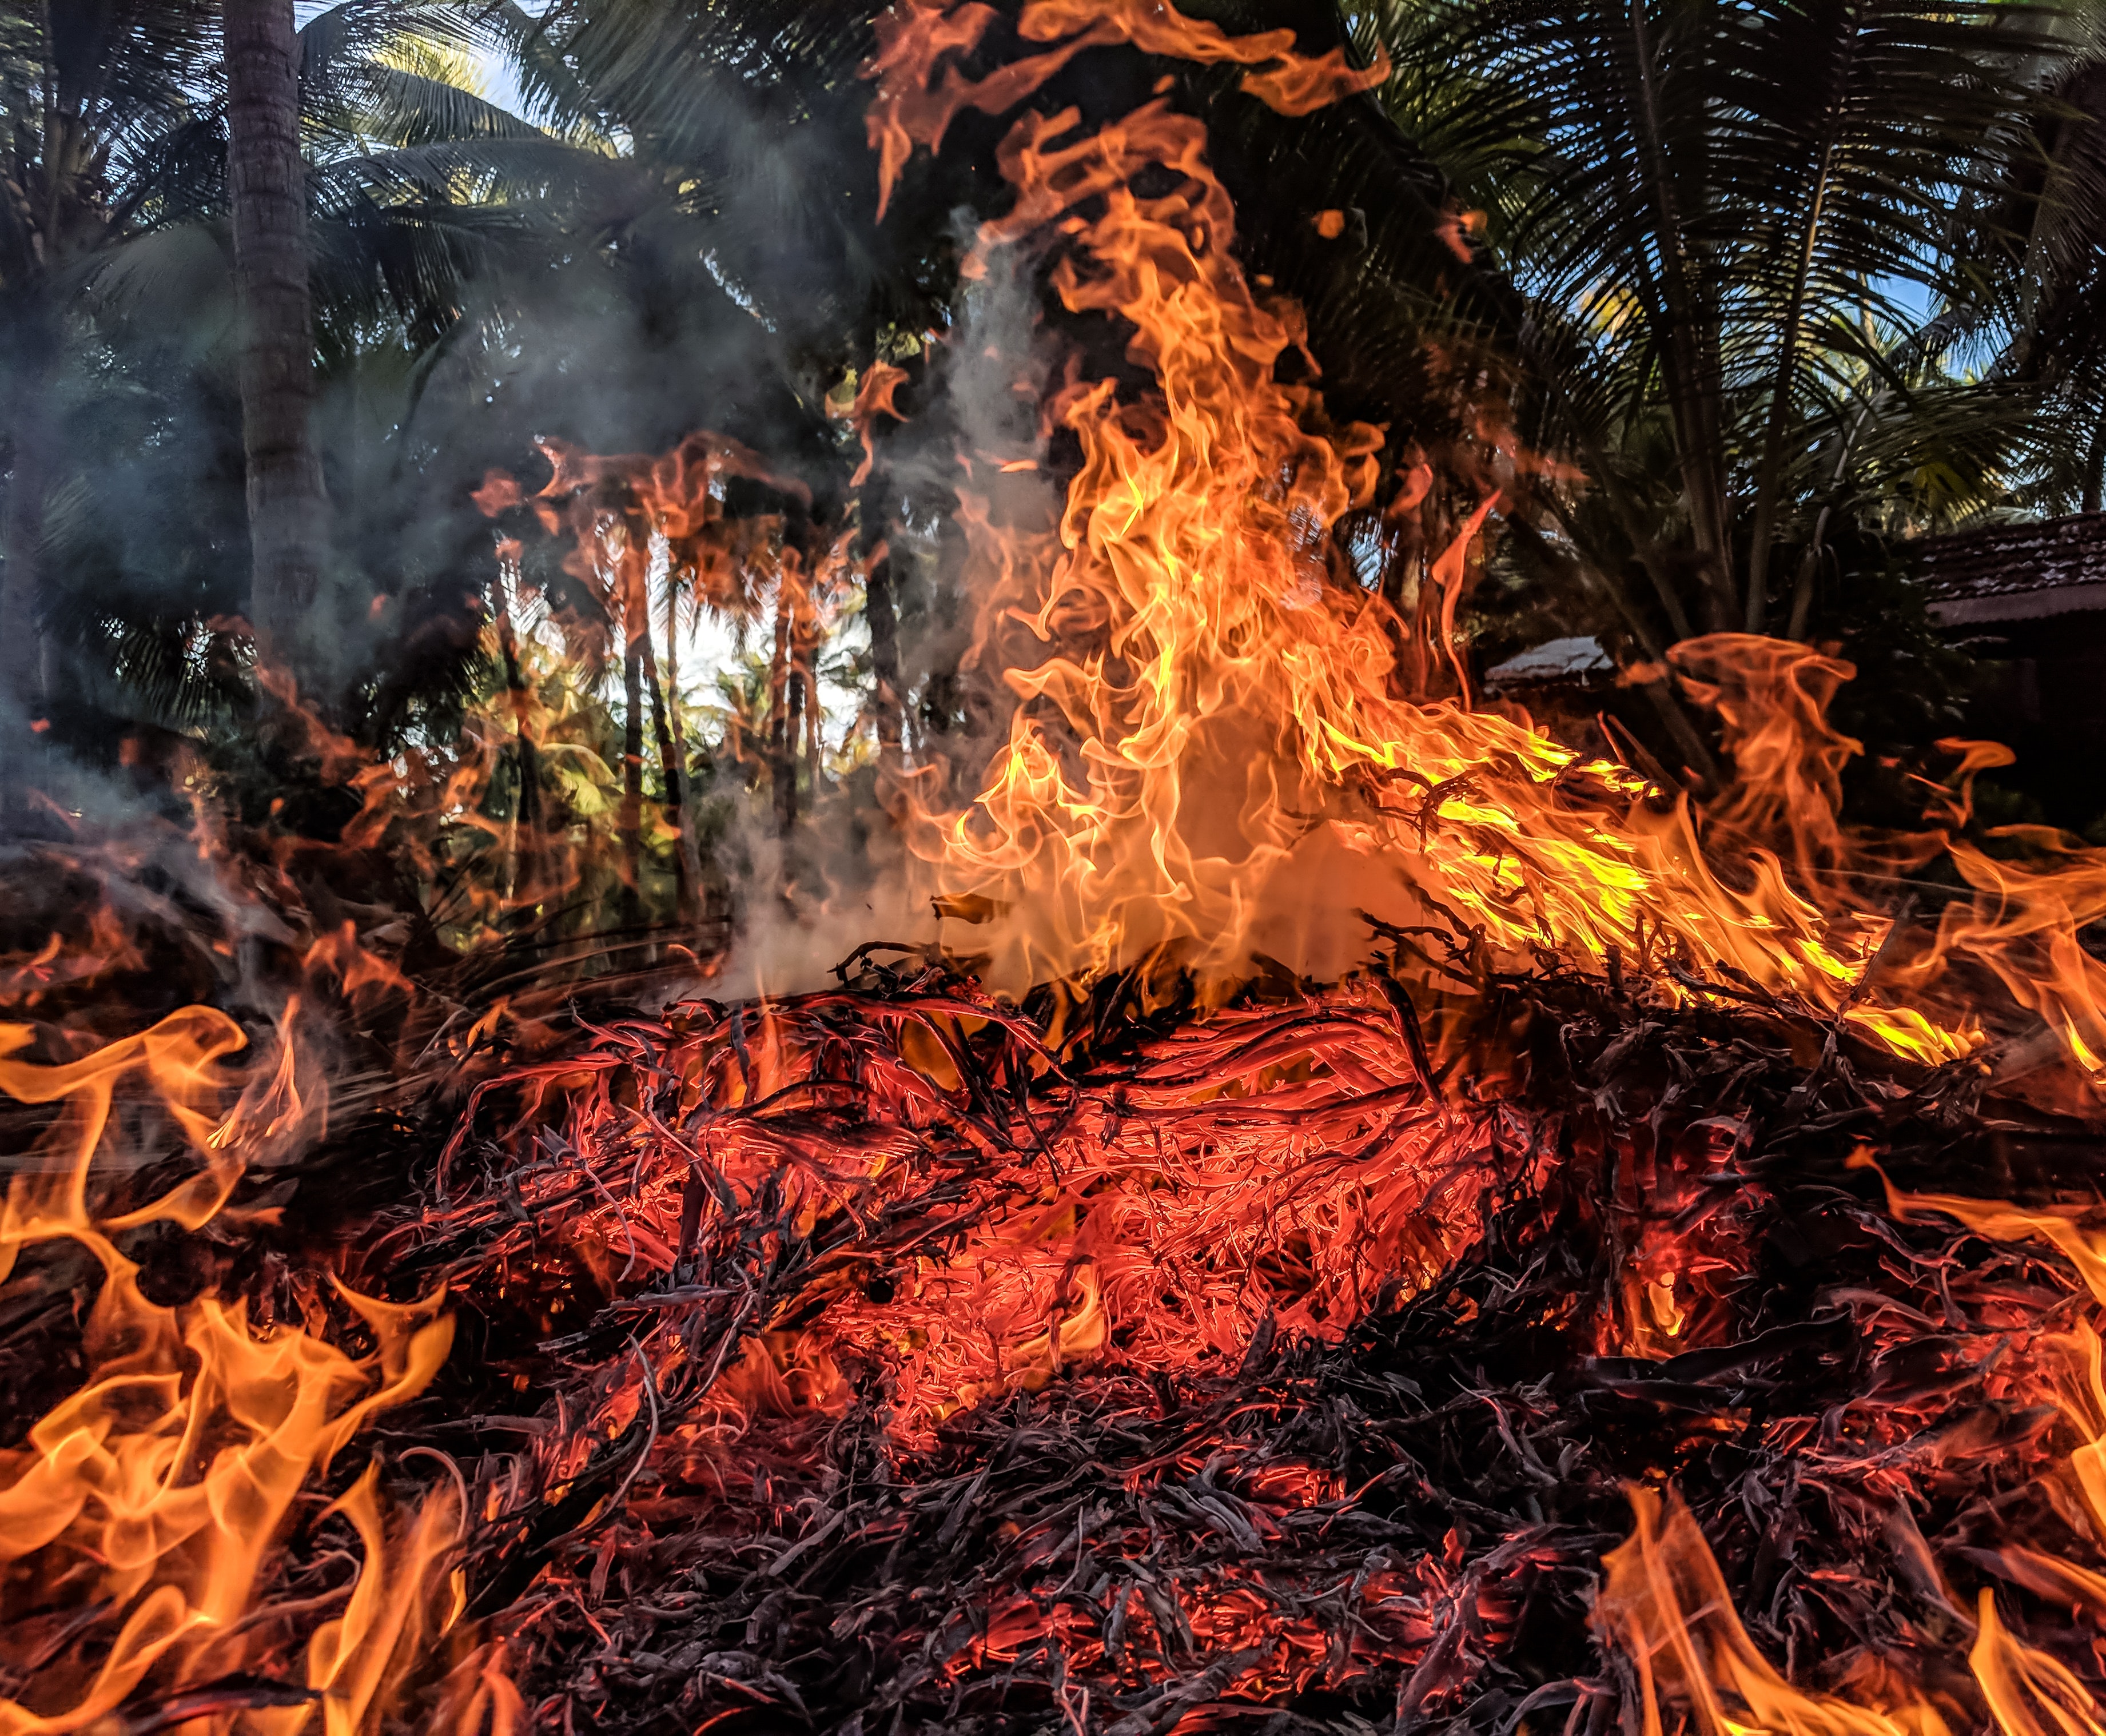
flame, fire, bonfire, heat, wildfire, geological phenomenon, campfire, tree, ash, sky, event, plant, night, forest